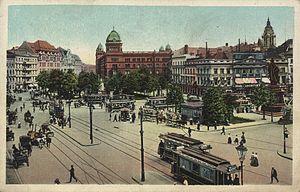
Metropolis est un roman policier historique de Philip Kerr publié en 2019 à Londres par les éditions Quercus. Paru après la mort de son auteur, le livre relate les débuts de Bernie Gunther. Cette première enquête se situe à Berlin en 1928. Il s'agit du dernier des quatorze volumes mettant en scène ce détective.
Le siège de la police à Alexanderplatz est l'ancien siège du chef de la police de Berlin et fait partie de l'administration centrale de la police de Berlin à Alexanderplatz.
La préfecture de police de Berlin ne porte pas le nom de préfecture de police, et n'a rien à voir avec le modèle français où le Préfet de police est un fonctionnaire rattaché au ministre de l'Intérieur national et pas à la ville de Paris. La direction de la police de Berlin est un service de police du royaume de Prusse puis de l'Allemagne, créé en 1809 pour assurer la sécurité de la capitale. De 1949 à 1991, elle est partagée entre l'Allemagne de l'Est et l'Allemagne de l'Ouest. Elle dépend aujourd'hui de l'autorité sénatoriale à l'Intérieur et aux sports du Land de Berlin.